My First Love (1988 film)

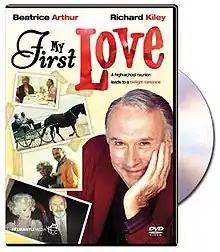

My First Love is a 1988 comedy-romance television film starring Richard Kiley and Bea Arthur.